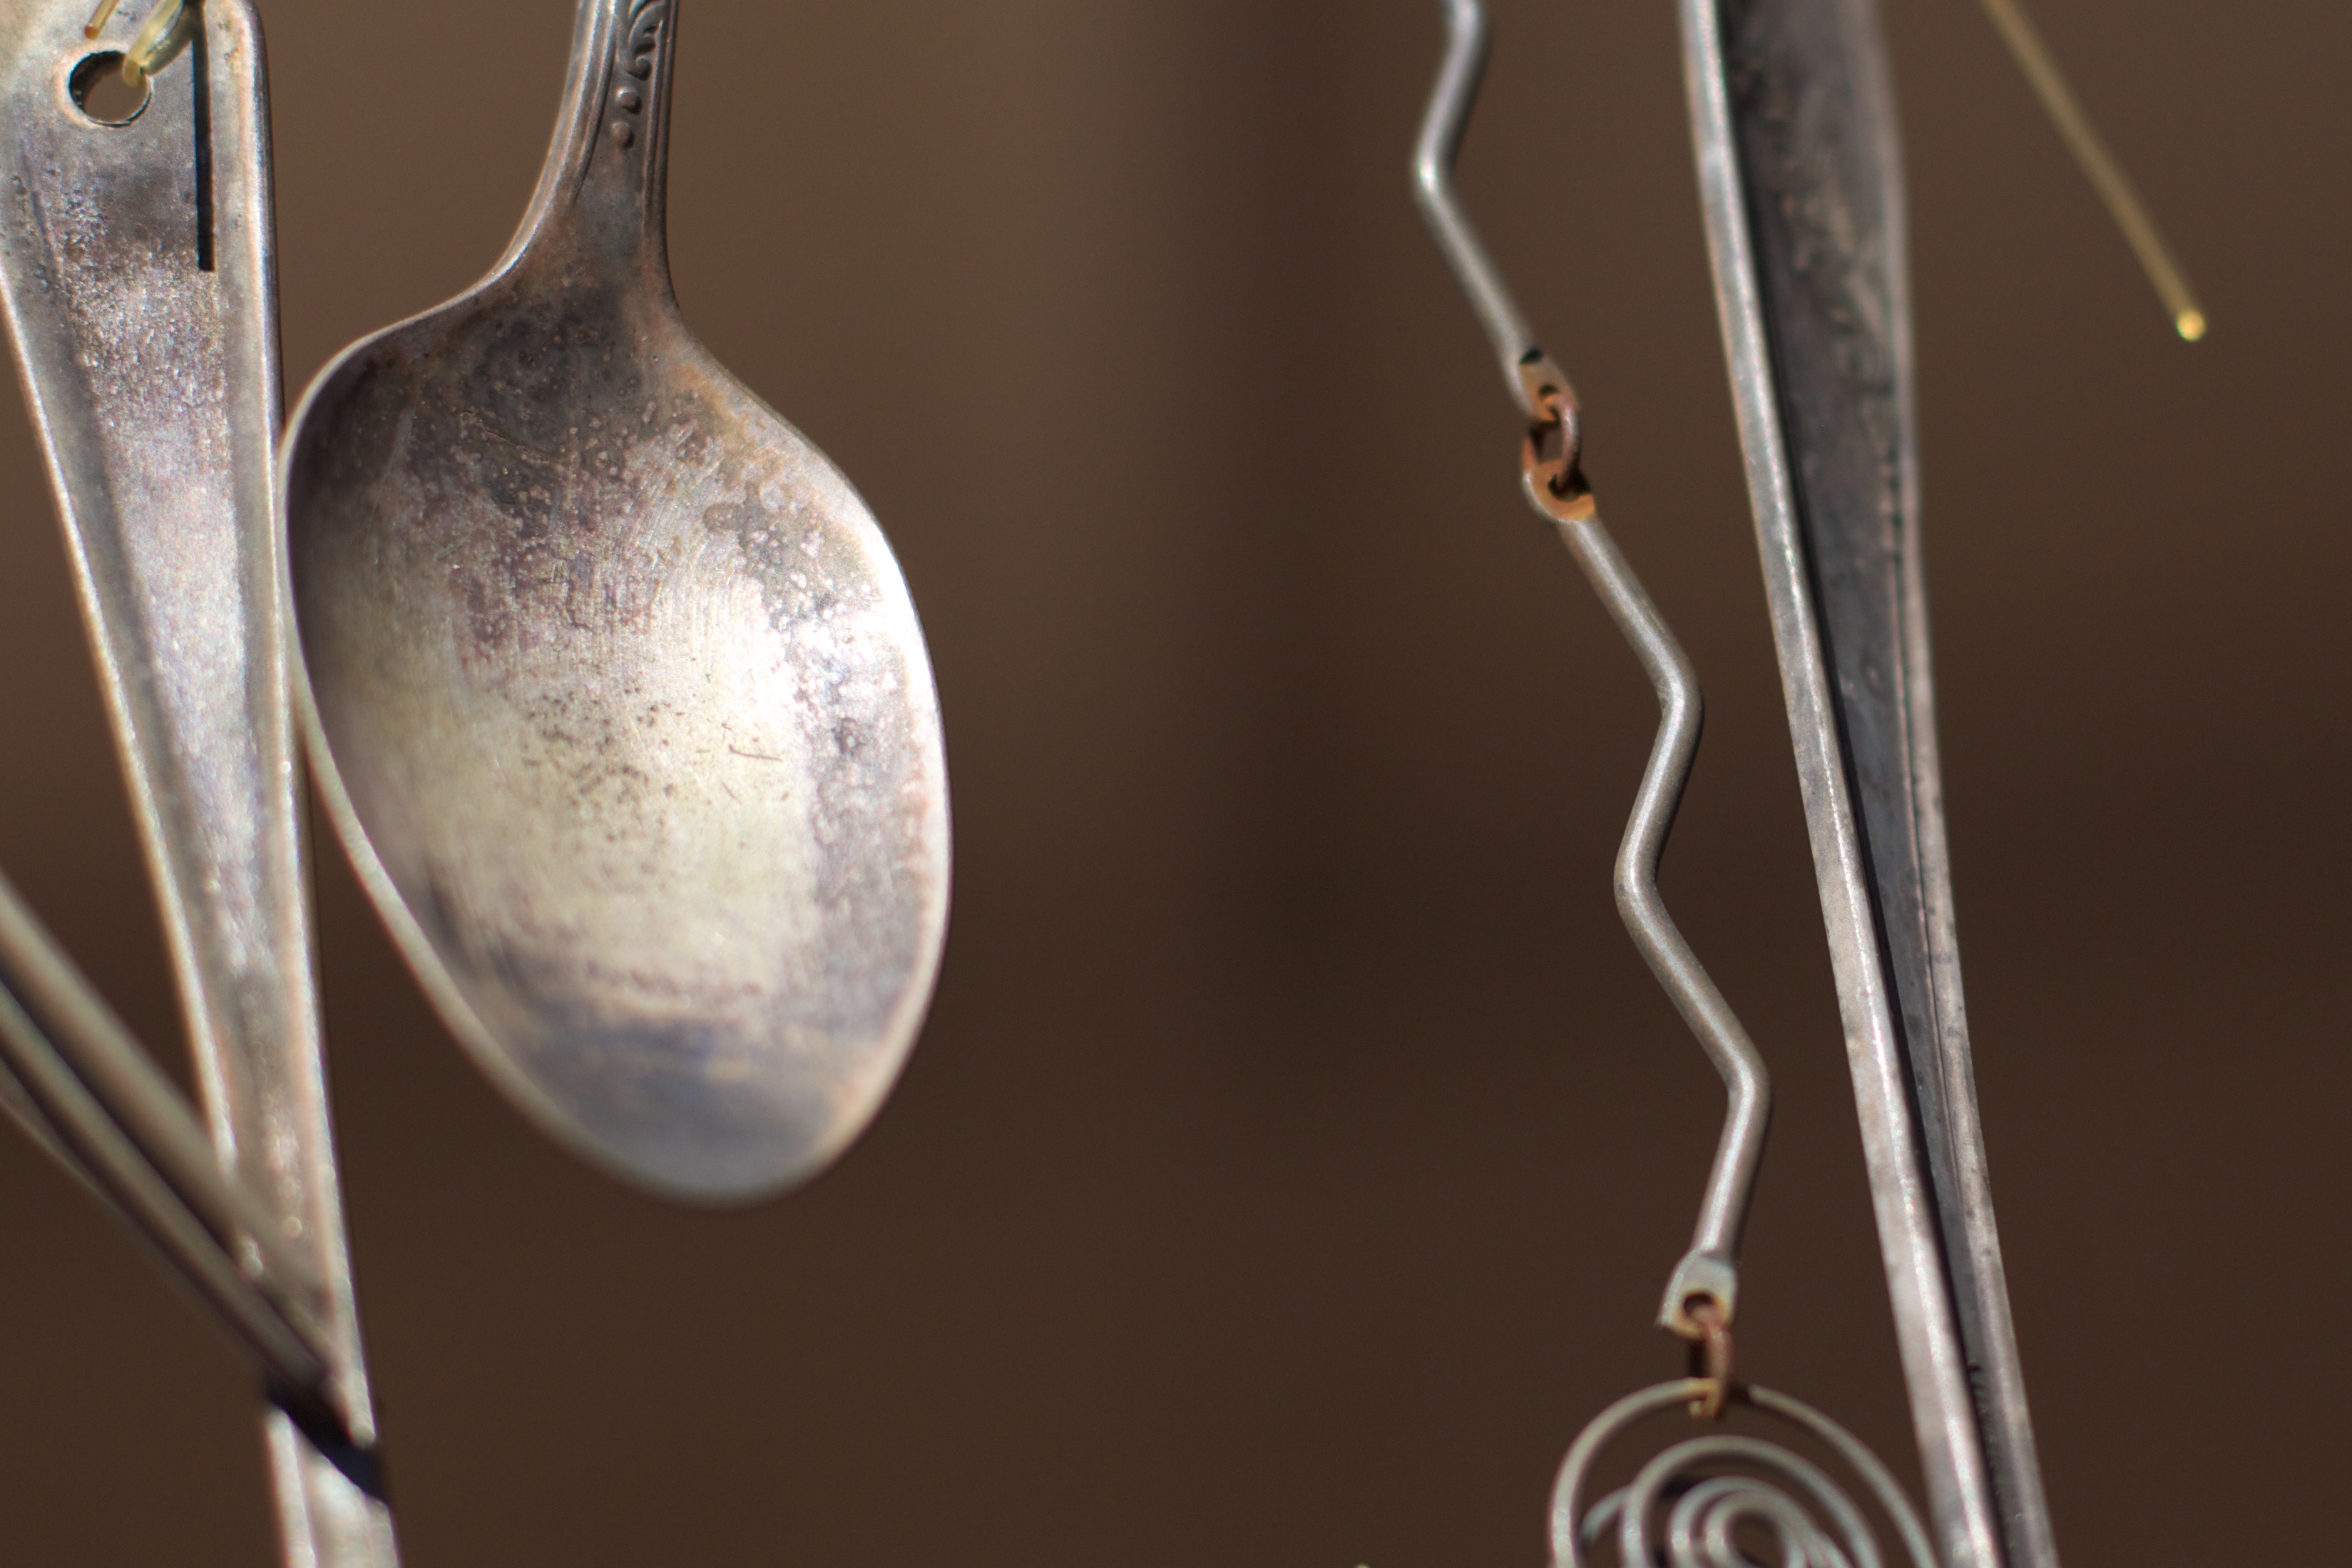
branch, leaf, glass, lighting, spoon, twig, close up, still life photography